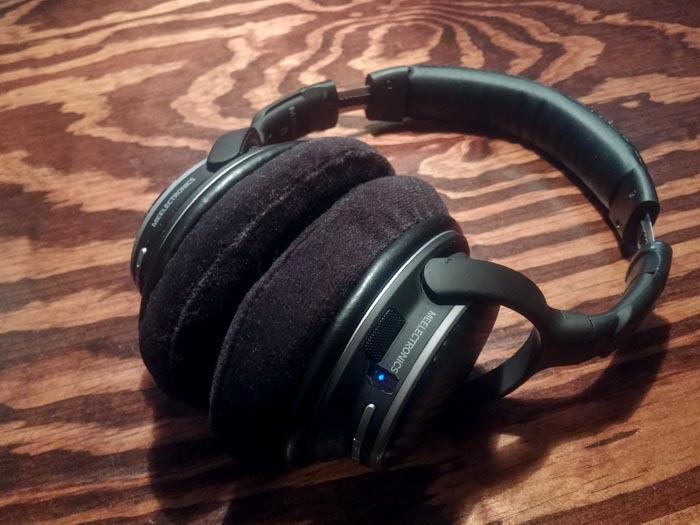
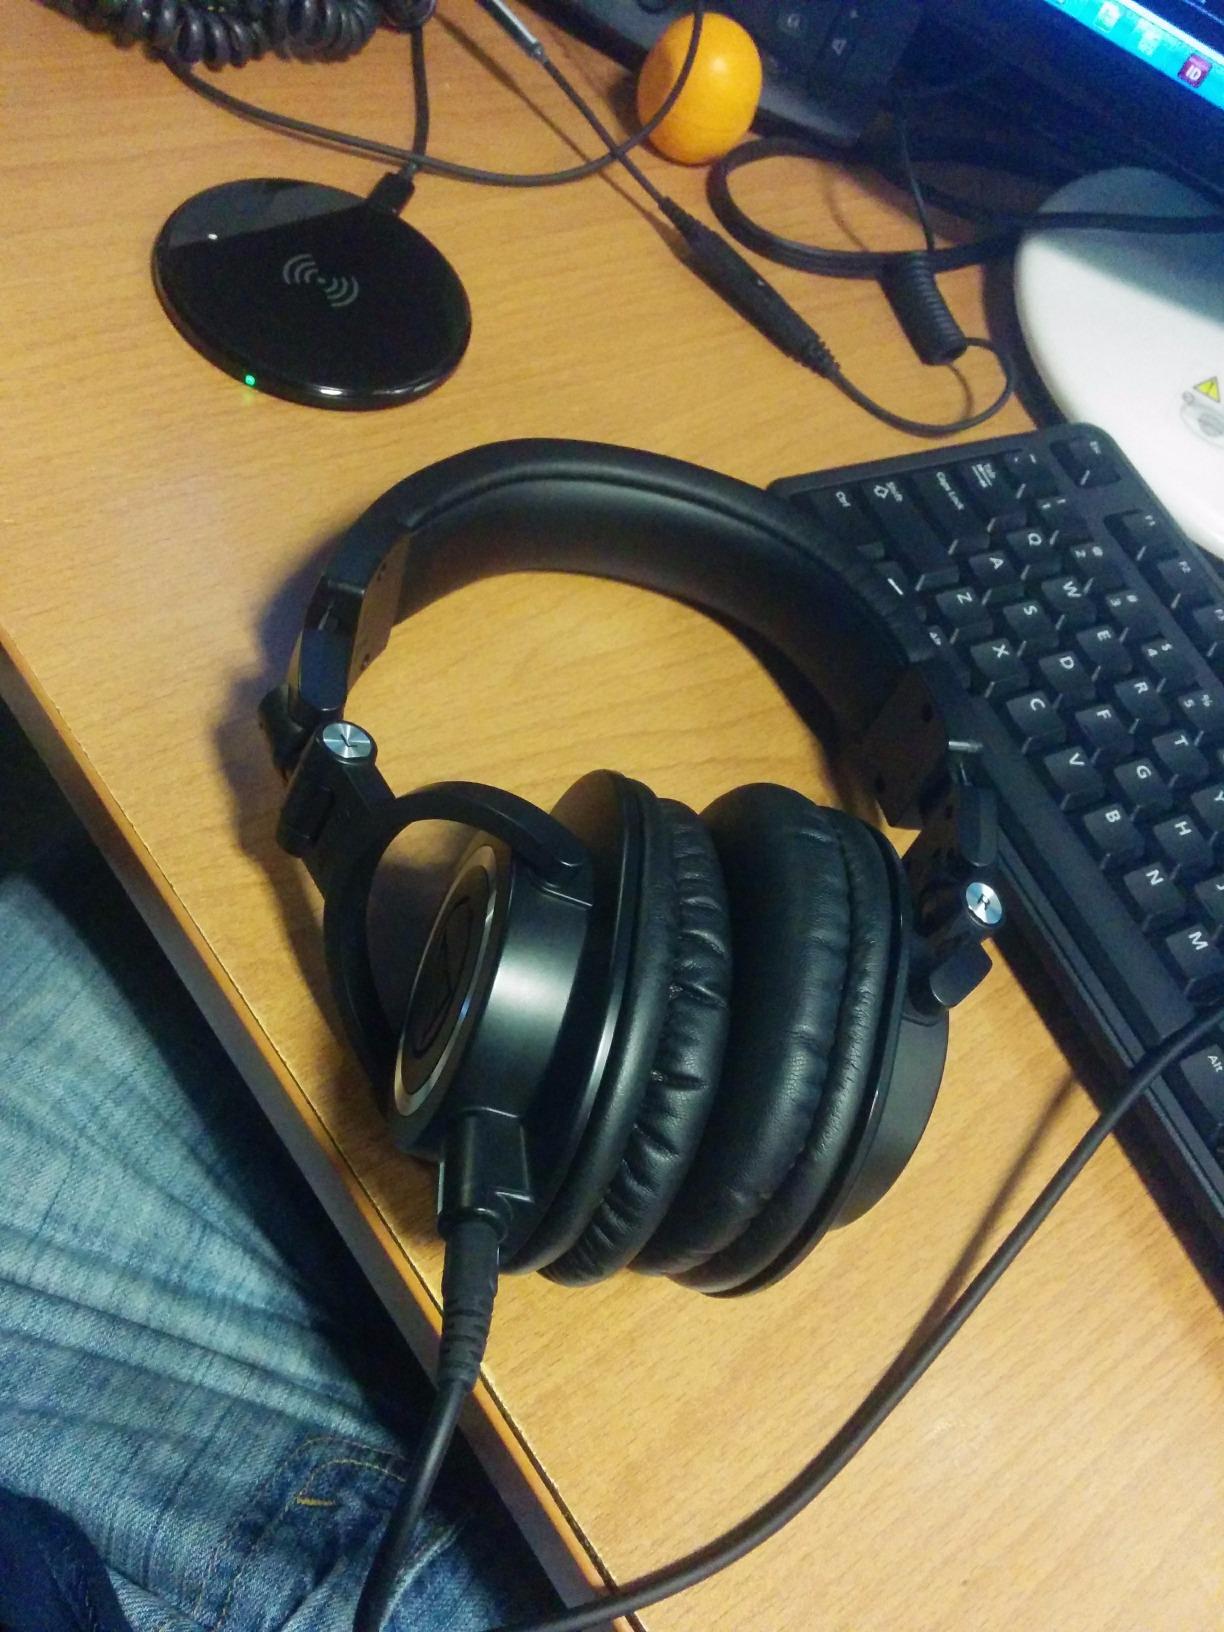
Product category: headphones
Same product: no